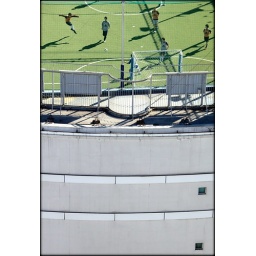
Soccer field on top of building in Tokyo